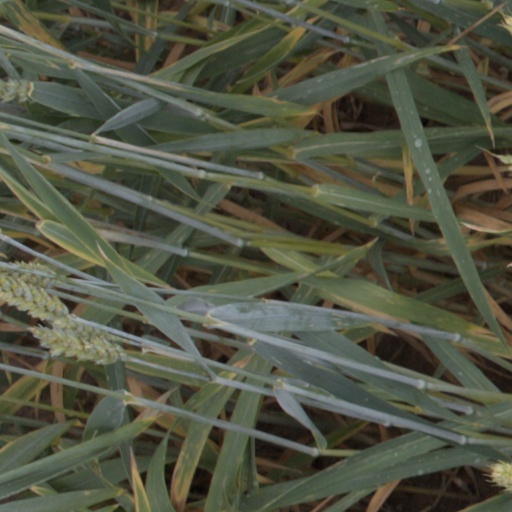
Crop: wheat